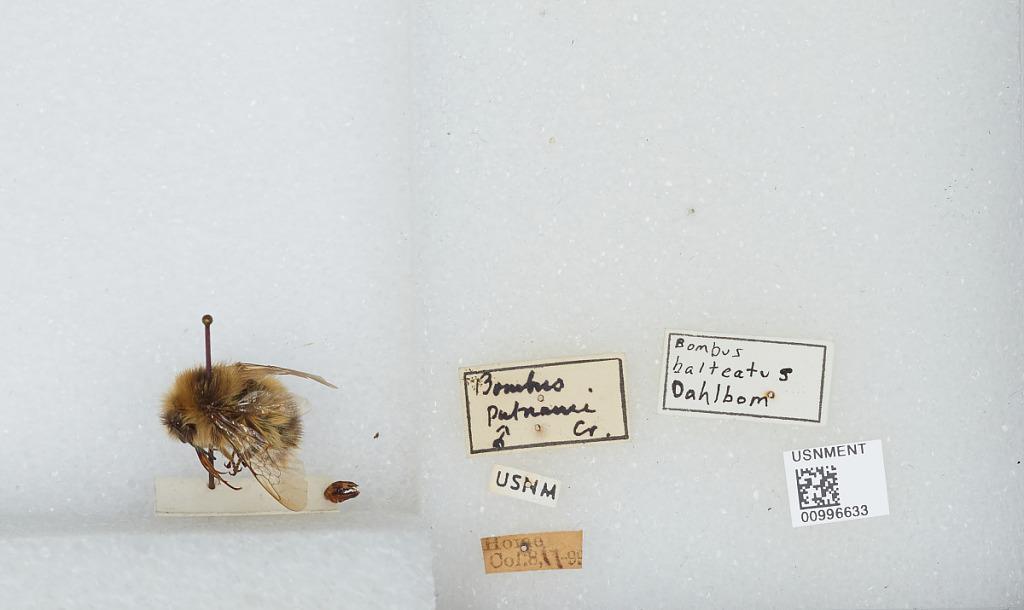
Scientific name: Bombus (Alpinobombus) balteatus Dahlbom
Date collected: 1899-8-17